Bay Ridge United Church

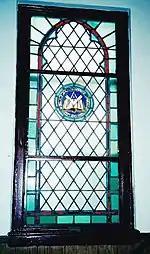

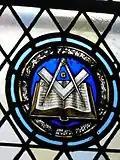

The candle window "He that followeth me shall not walk in darkness" is a memorial to John Stuart, David Bruce Stuart, and Mrs. Thomas Roden. John and David were the children of Gertrude Littlejohn Roden and her husband Walter Roden. They died as infants. Mrs. Thomas Roden was the mother of Walter.